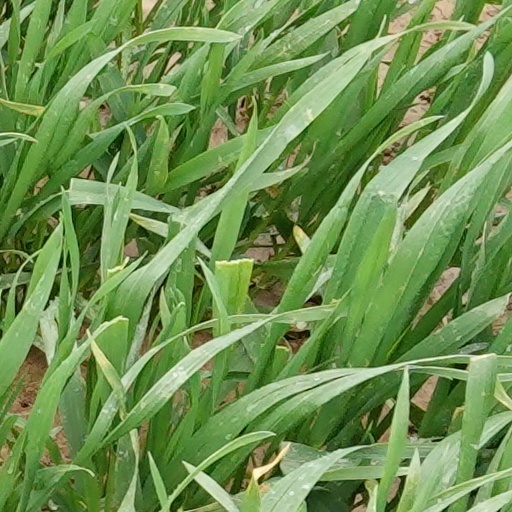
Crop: wheat